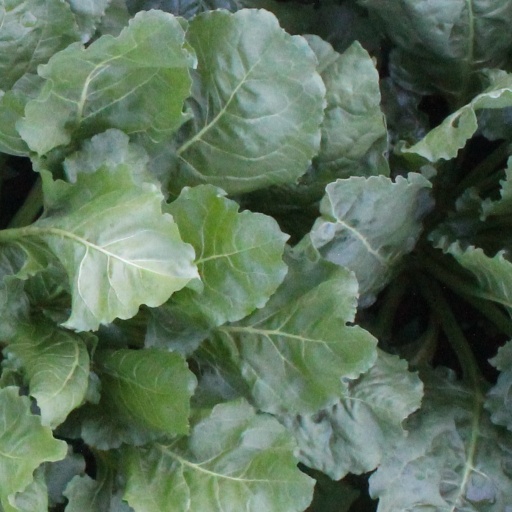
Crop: sugar beet